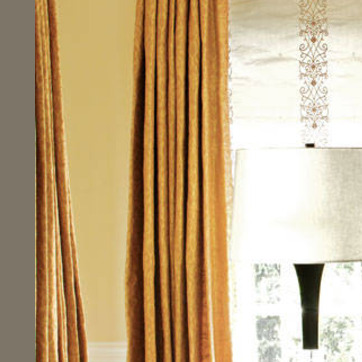
Material: fabric